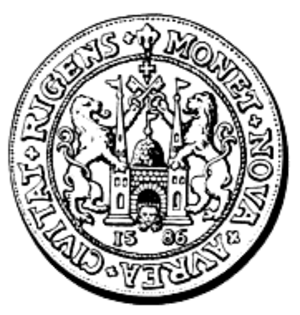
Rigas byvåben / Historie
Rigas våbenskjold er våbenskjoldet for Letlands hovedstad Riga. Der findes både et lille og et stort. Det har haft sin nutidige form siden 1988. Det nuværende skjold er en genindførelse af skjoldet fra 1925.